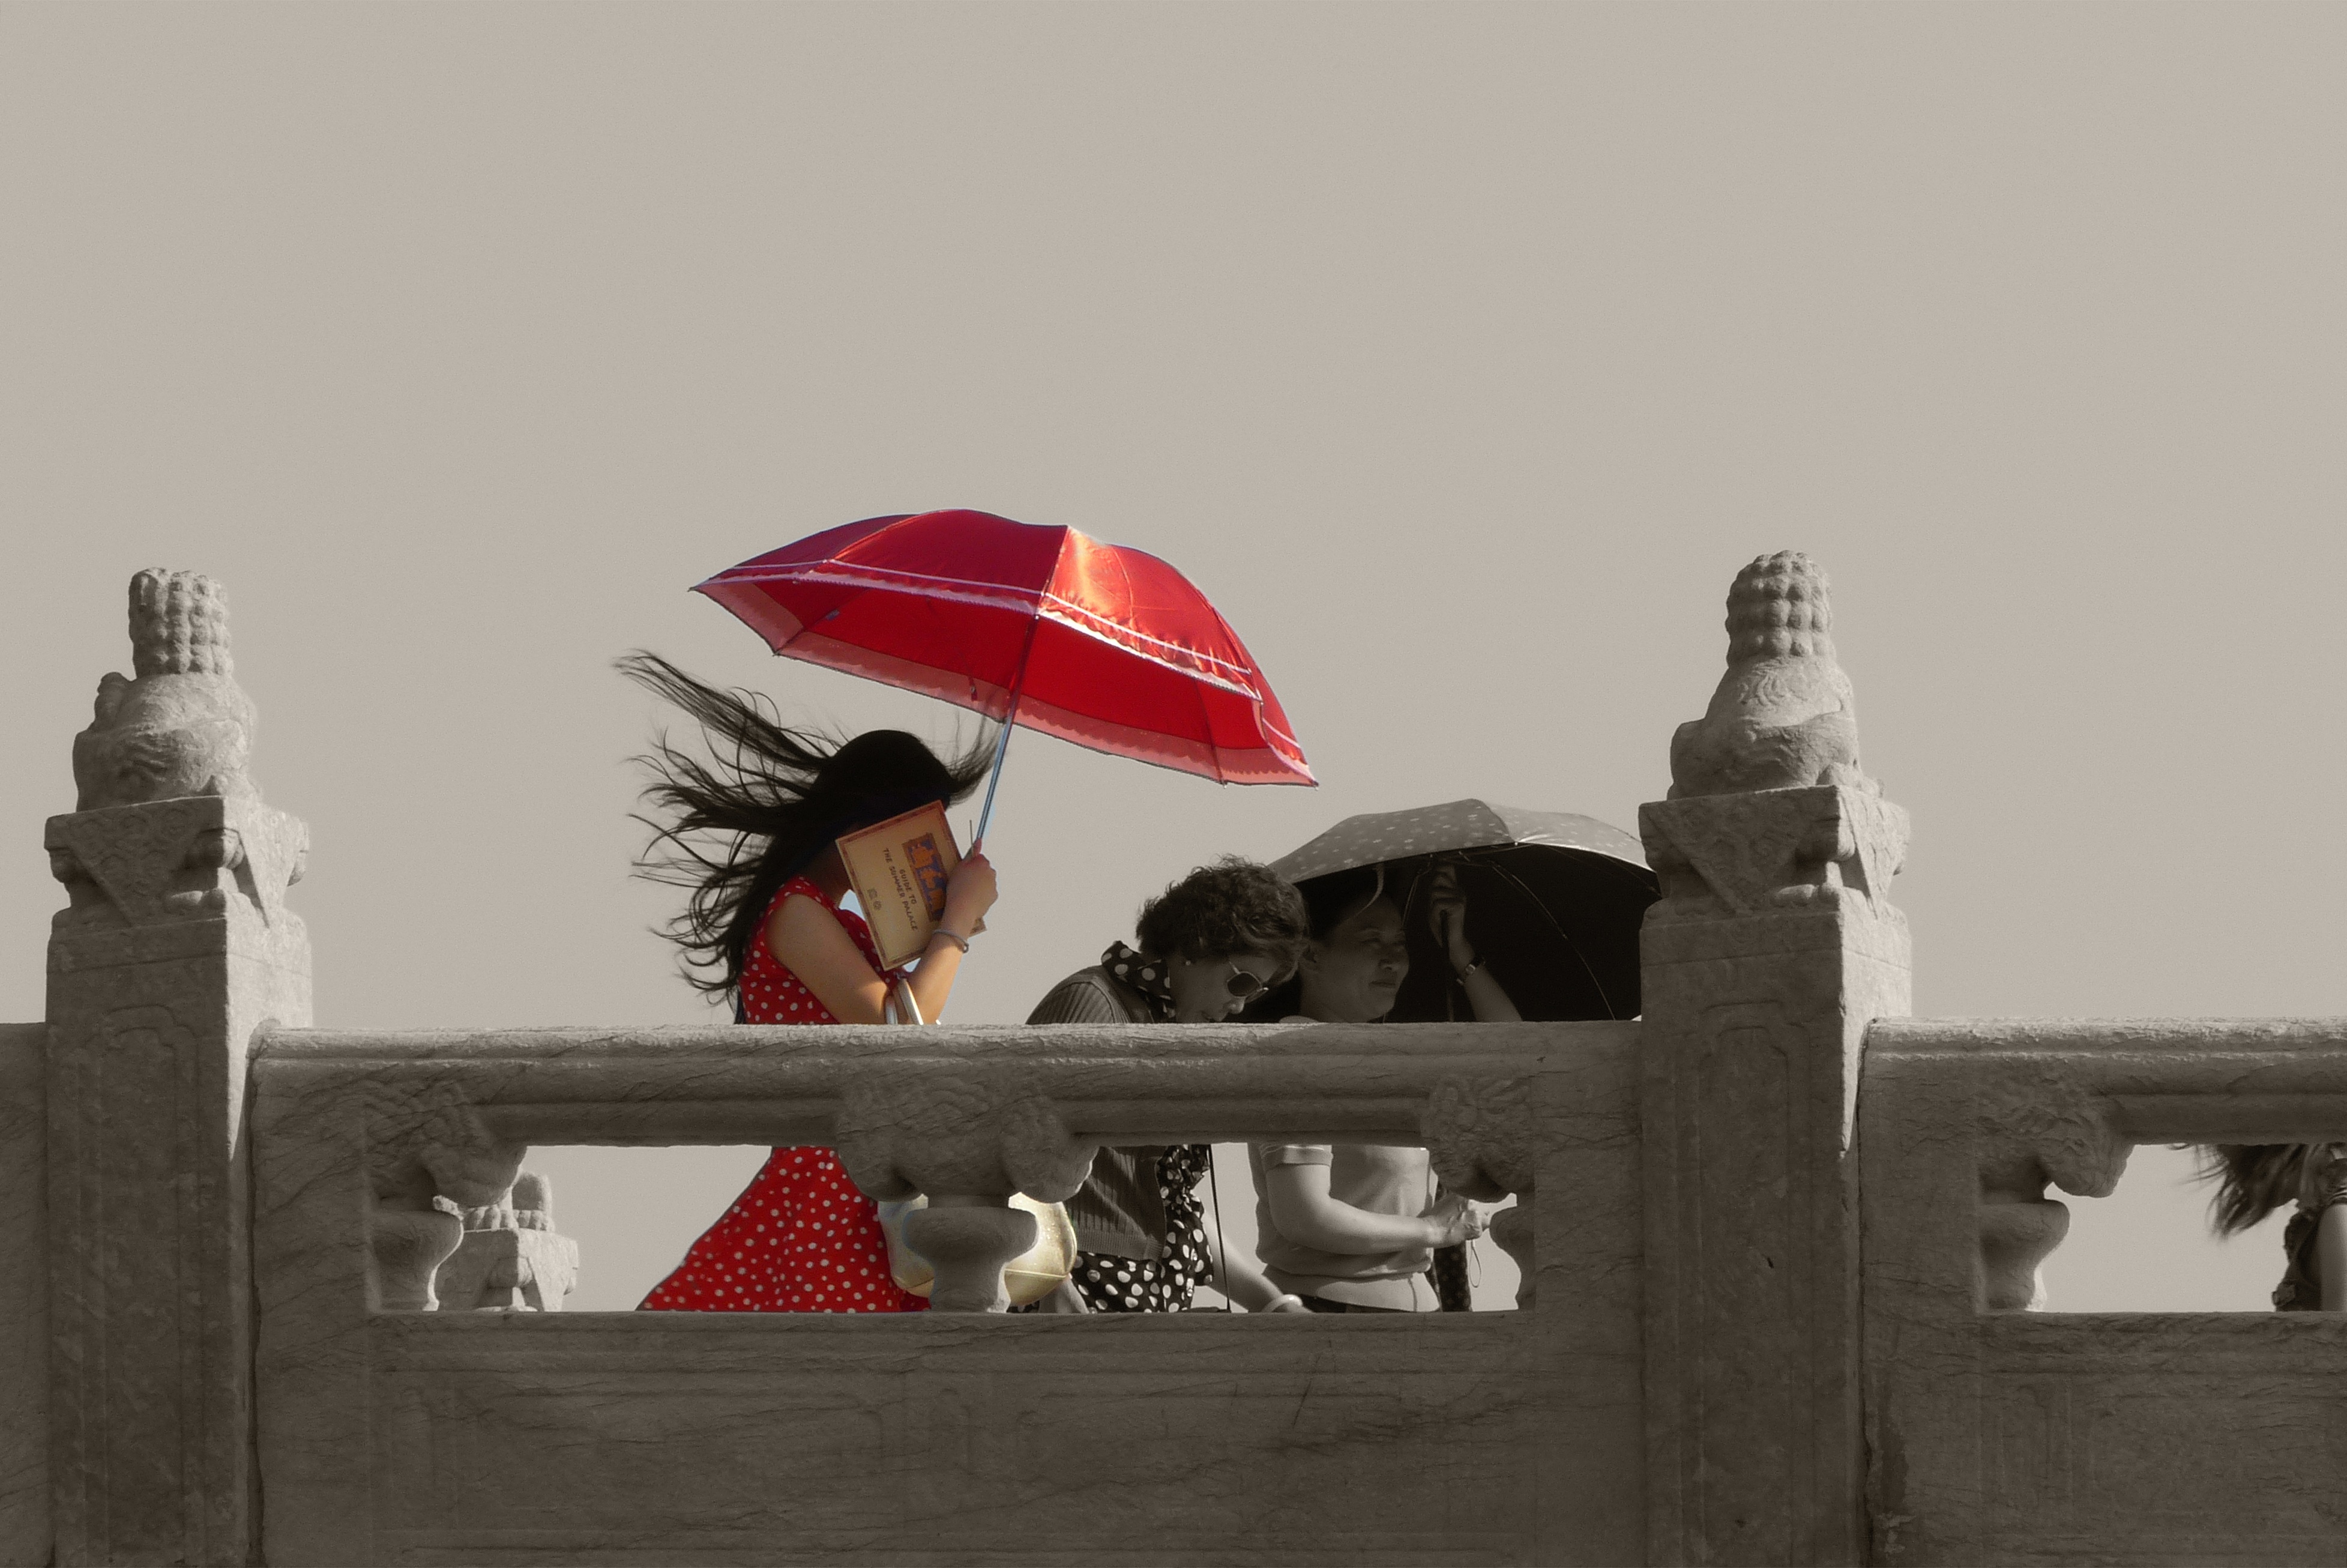
white, red, umbrella, color, black, monochrome, sunny, art, temple, photograph, image, shape, protected